Repülőgépgyár Levente II

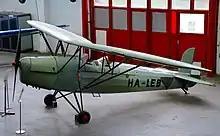
Levente II at the "Közlekedési Múzeum"

In 1942, the Uhri Testvérek Autókarosszéria - és Járműgyár Kft. (Uhry Brothers Car-body and Vehicle factory Ltd.) launched a new company, Repülőgépgyár Rt. (roughly meaning Aeroplane factory jsc.) at Csepel island off the Danube, south of Budapest; renting the airfield and factory halls from Weiss Manféd Rt. The Levente II was being series produced, but the plant also repaired Bü 131s, Bü 181s and built other Hungarian prototype aircraft. This idea was confirmed by the experience of war. Due to the Strategic bombing and the lack of parts production was slow, and only 86 planes were completed out of a batch of 140 ordered.